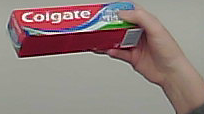
Product: colgate_toothpaste